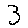
Label: 3